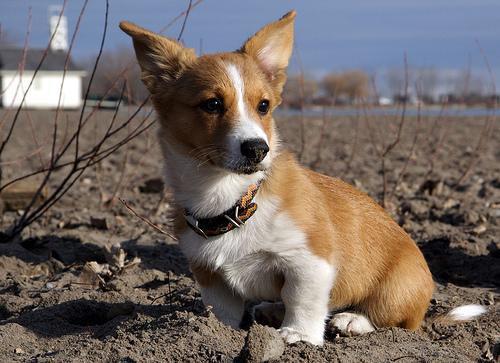
Cardigan